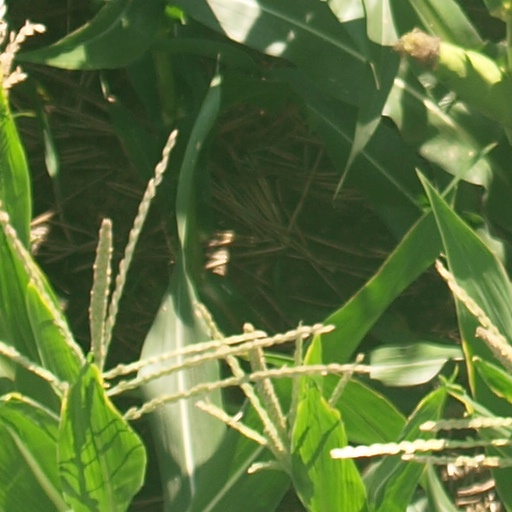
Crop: maize; corn